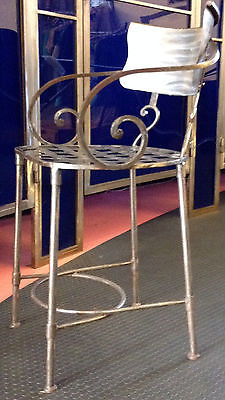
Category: chair